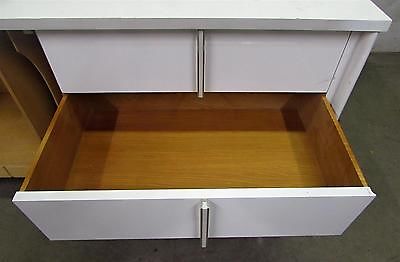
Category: cabinet